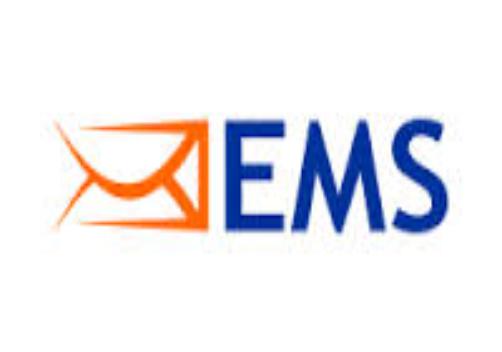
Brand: EMS
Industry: Transportation